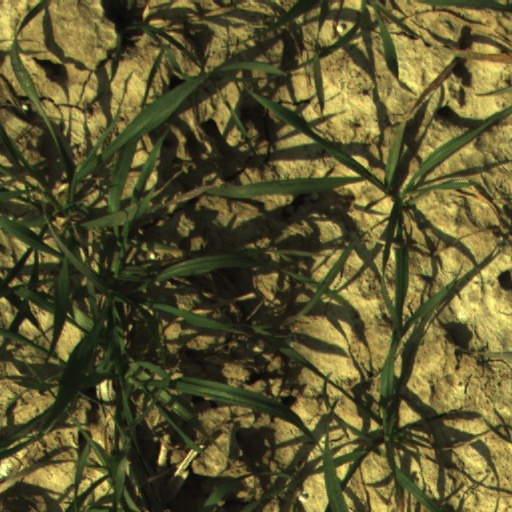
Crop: wheat